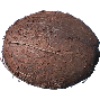
Label: Cocos 1